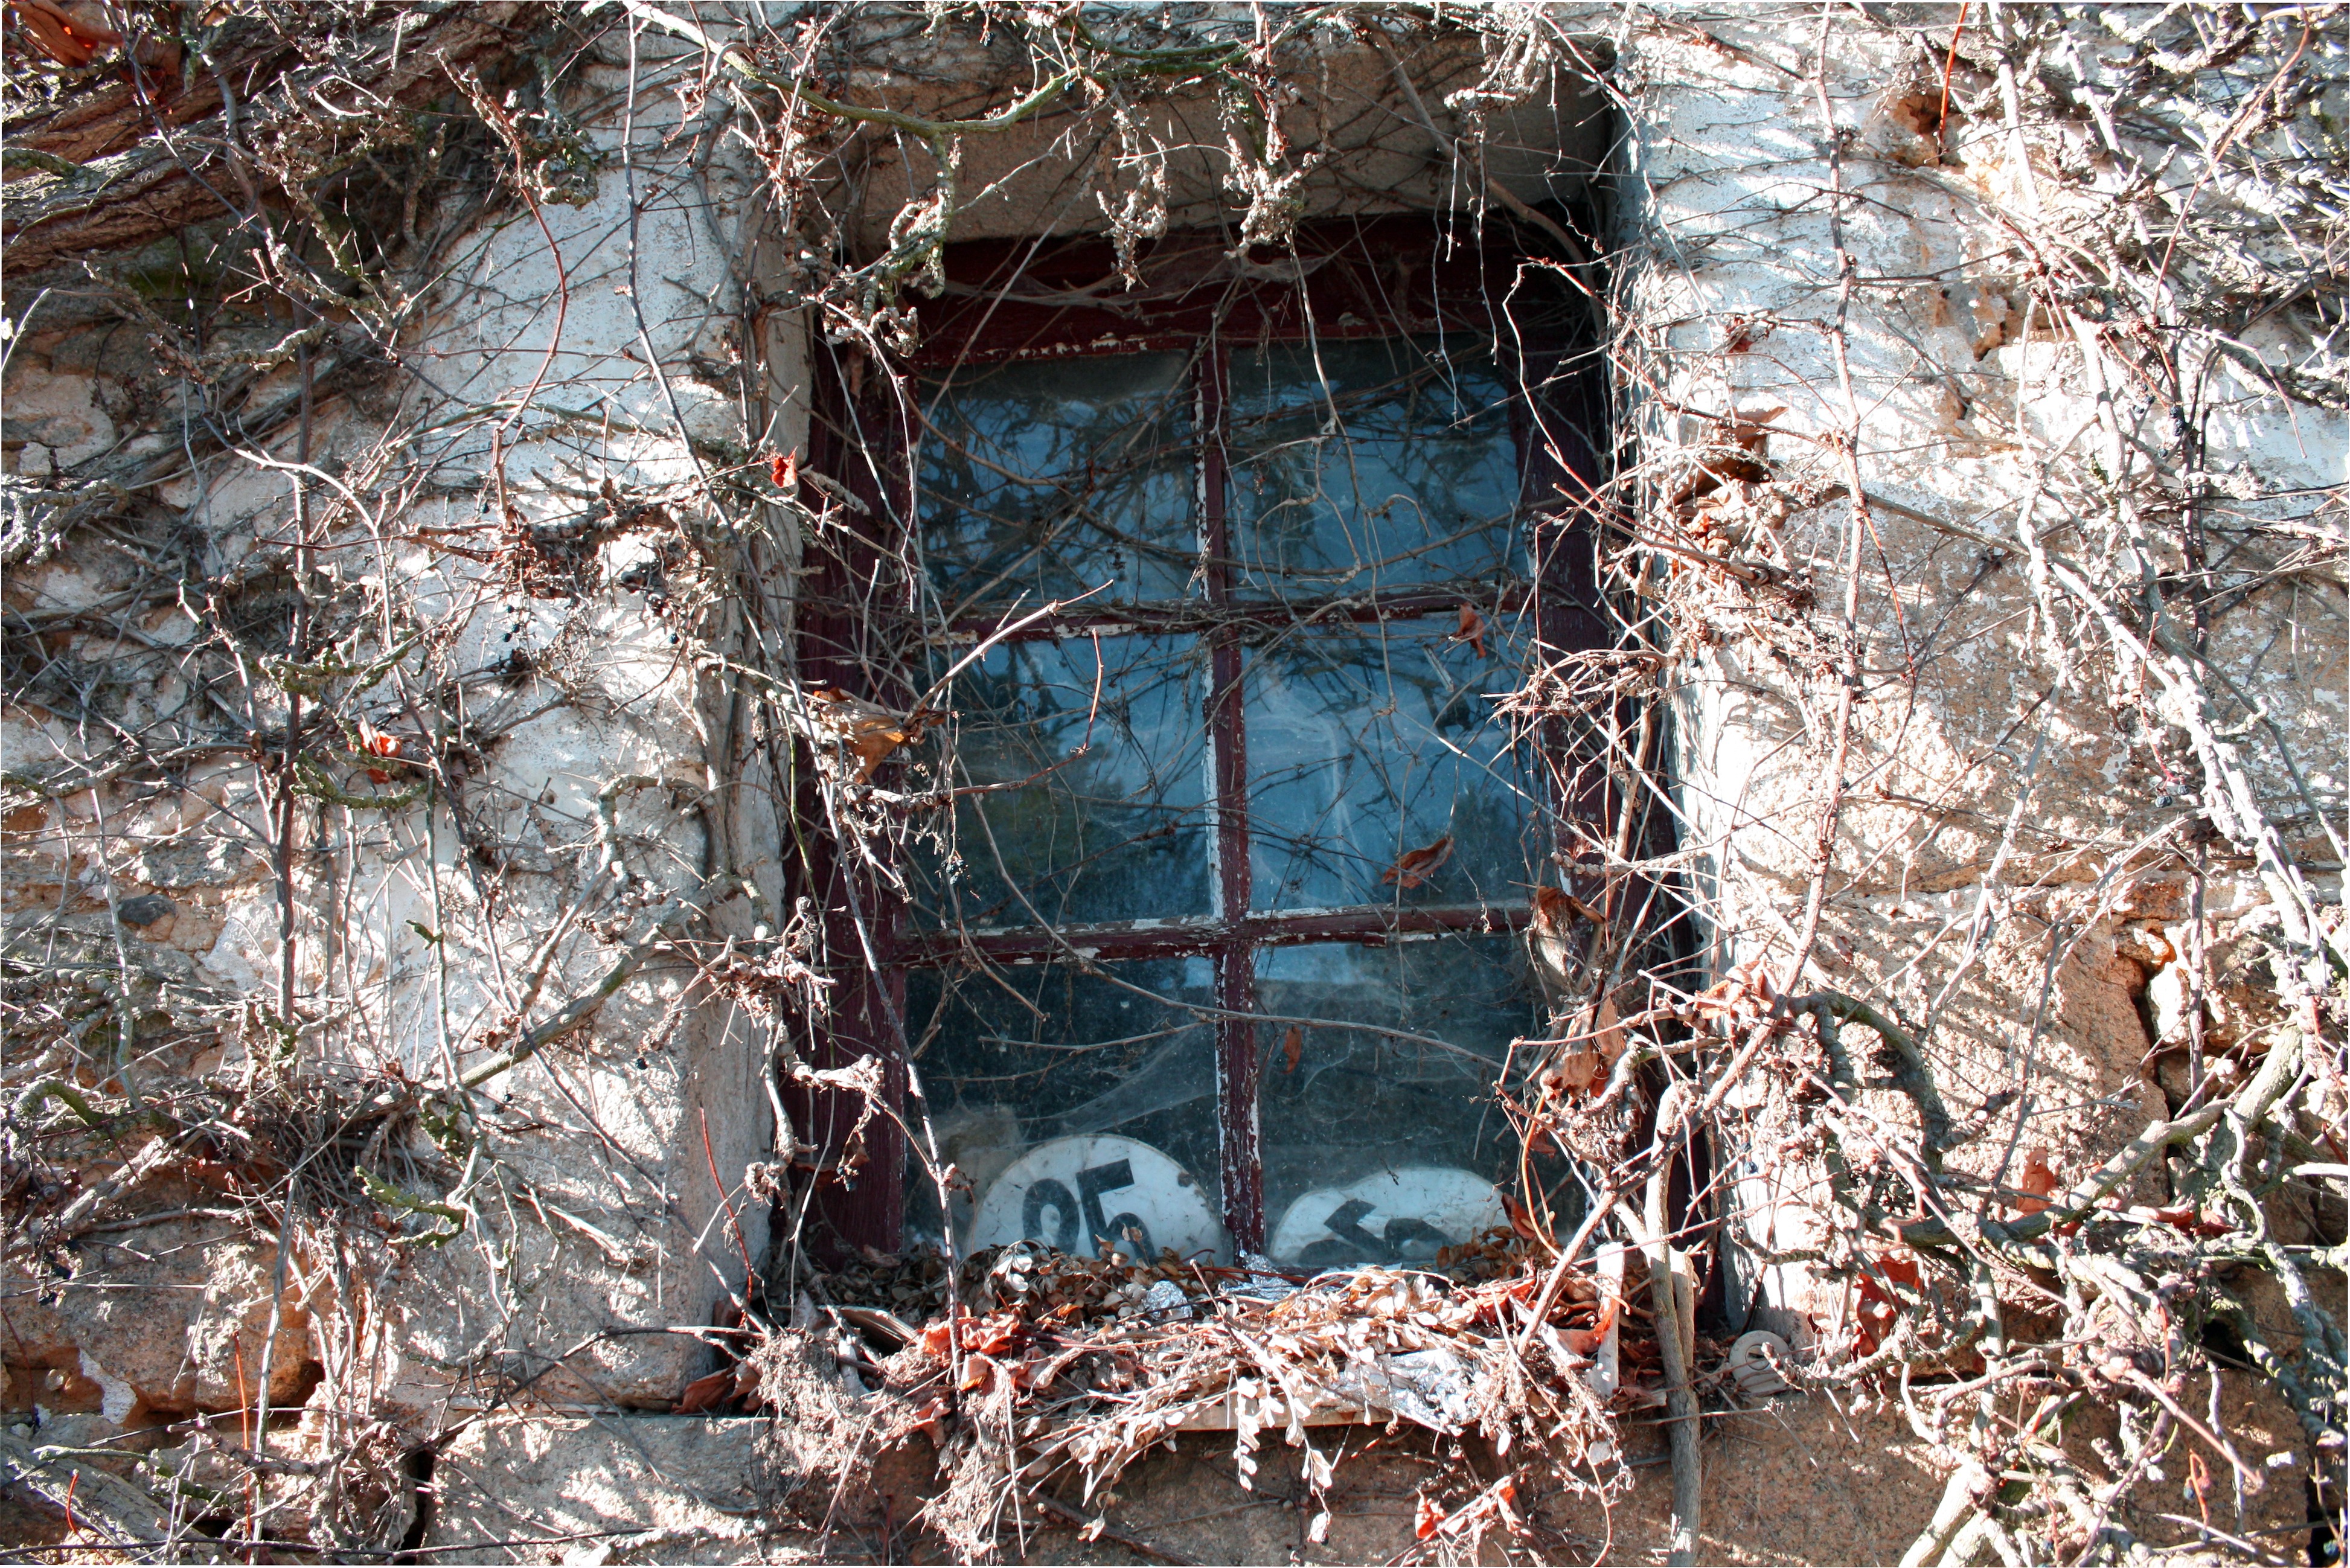
tree, snow, winter, window, dry, ice, ivy, season, ruins, old window, creeping, clinging plant